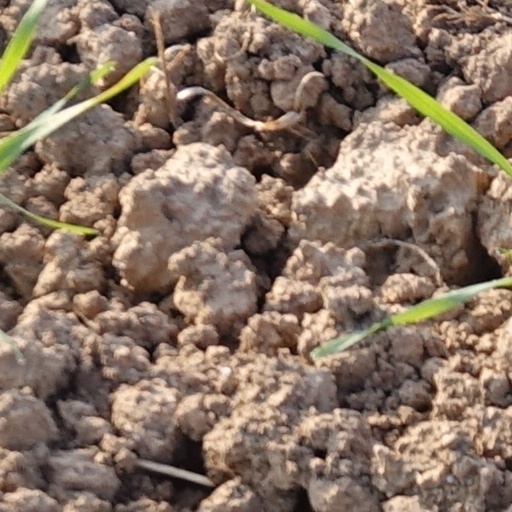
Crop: wheat